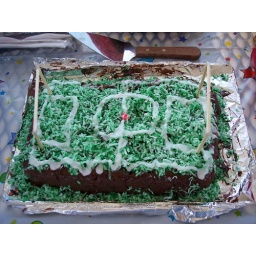
The kickball field (the red dot in the middle is the kickball)